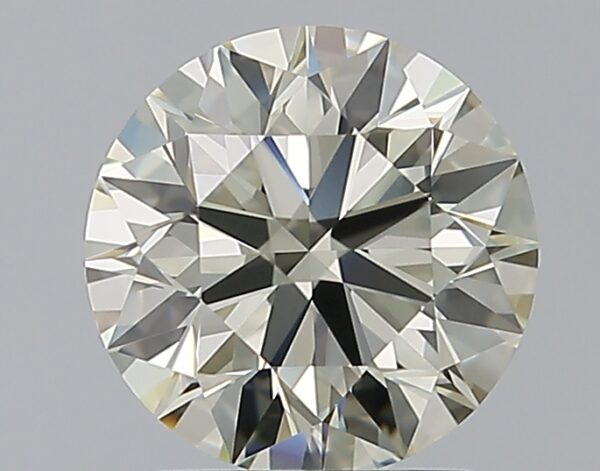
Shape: round
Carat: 1.53
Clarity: VVS1
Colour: O-P
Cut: EX
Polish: EX
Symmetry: EX
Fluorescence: M
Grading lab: GIA
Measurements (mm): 7.35 x 7.37 x 4.58